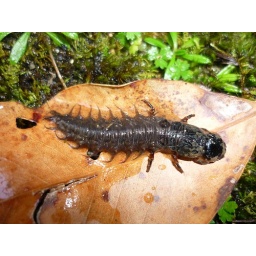
Found underneath a rock at the base of a waterfall.